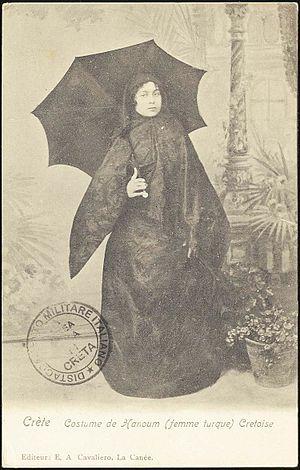
Costumes de Hanoum (femme turque) Crétoise"
Al-Hamidiyah est une ville de Syrie, chef-lieu d'un canton du gouvernorat de Tartous. Située sur la Méditerranée à 3 km au nord de la frontière du Liban, elle est peuplée de 7 404 habitants.
La Crète connaît une période d'autonomie de 1897 à 1913.